Hank Henshaw

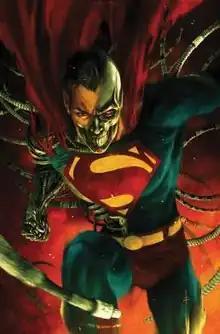
Hank Henshaw as the original Cyborg Superman on a variant cover of "Action Comics" #1055 (May 2023). Art by Sebastian Fiumara.

Hank Henshaw is a supervillain appearing in American comic books published by DC Comics, also known by the name Cyborg Superman. Created by writer-artist Dan Jurgens, the character originally appeared primarily as an enemy of Superman, and beginning with a 2007 storyline, he was developed into an enemy of the Green Lantern Corps.